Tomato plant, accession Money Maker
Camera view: bottom (45 deg); turntable rotation: 30 degrees
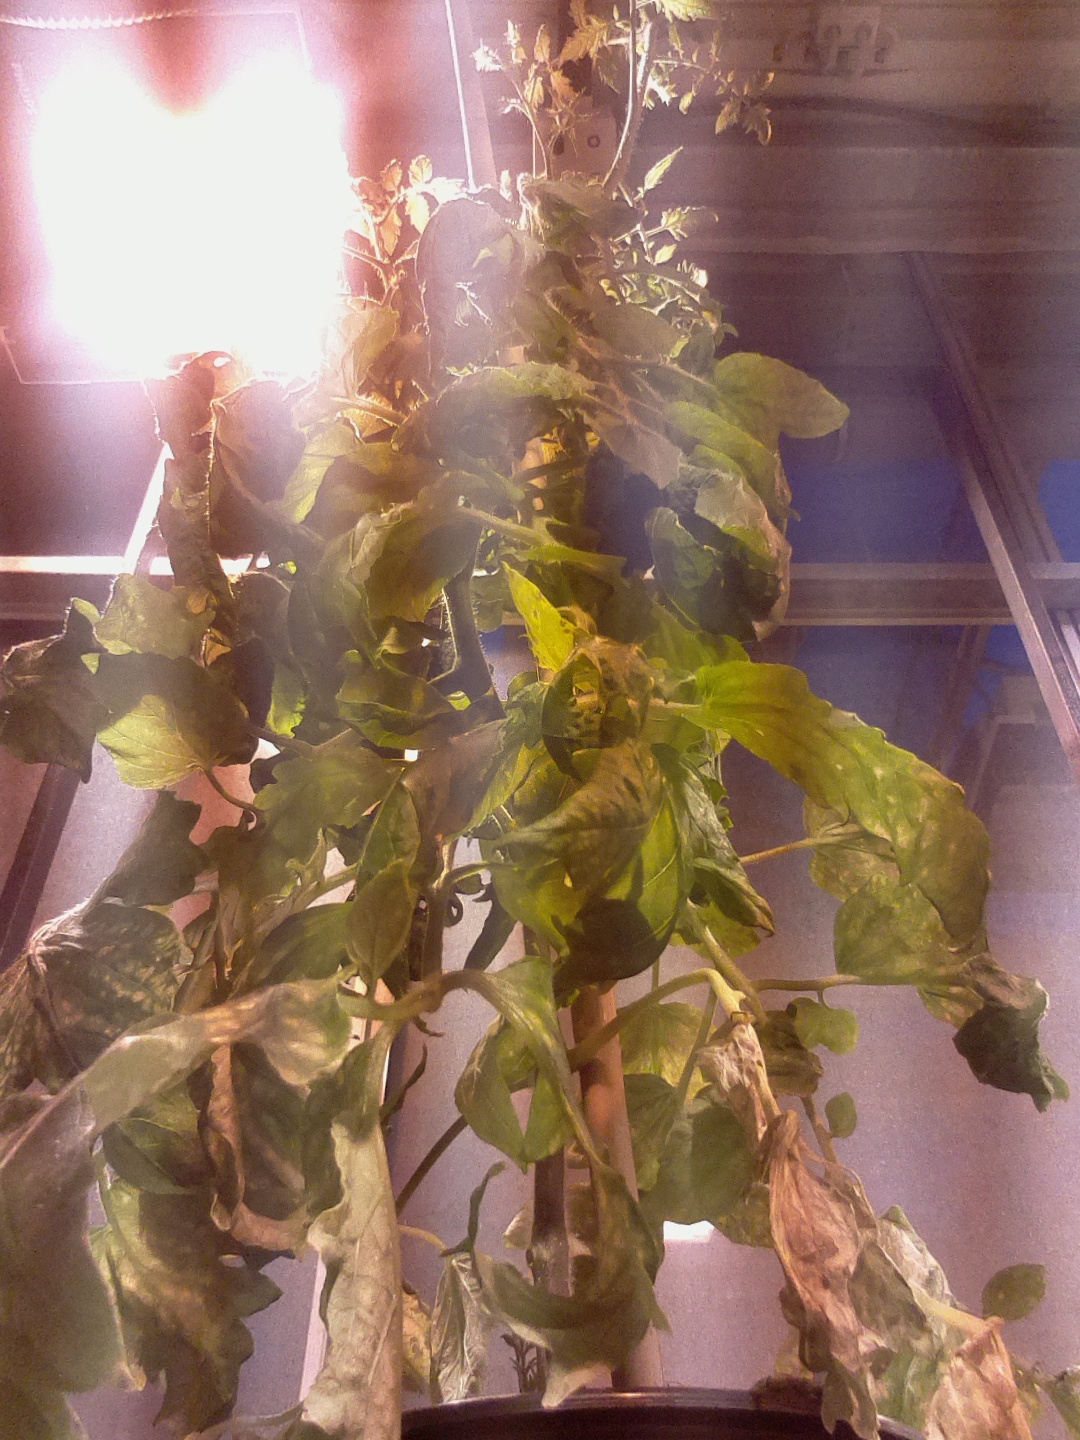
BBCH growth stage 72: 20%-30% of final fruit size